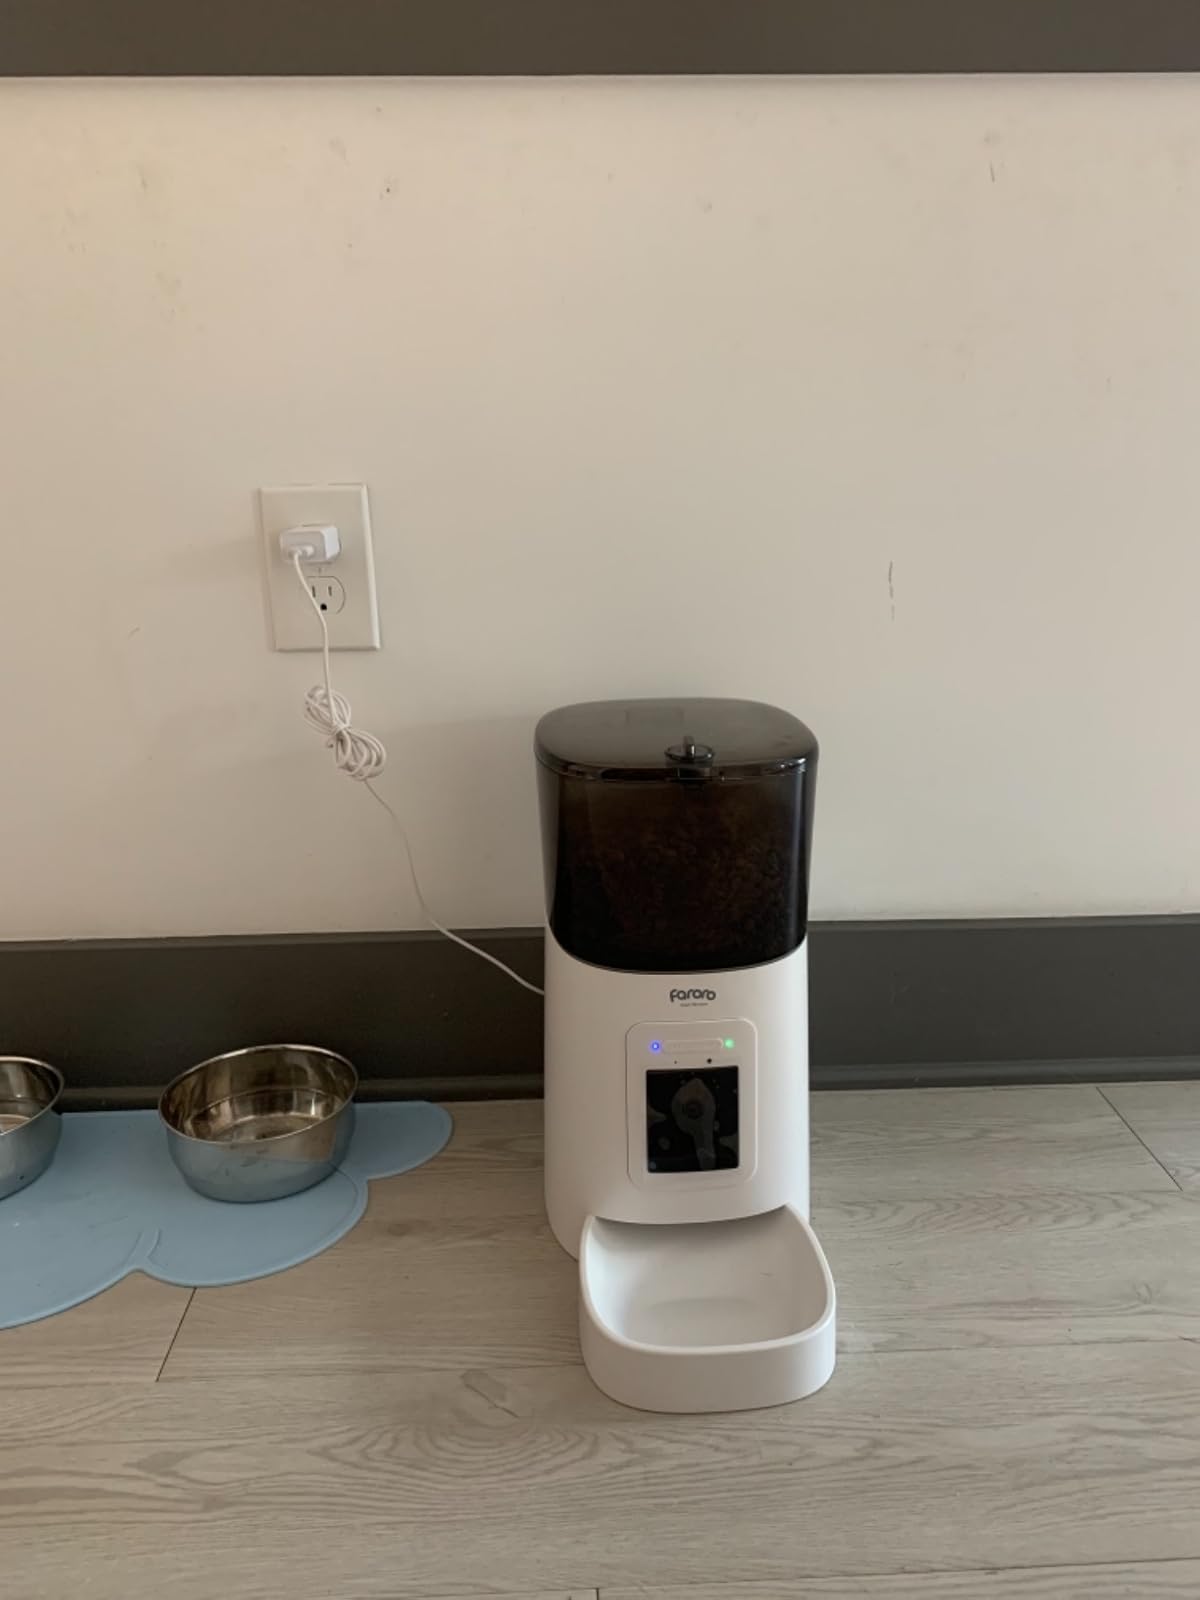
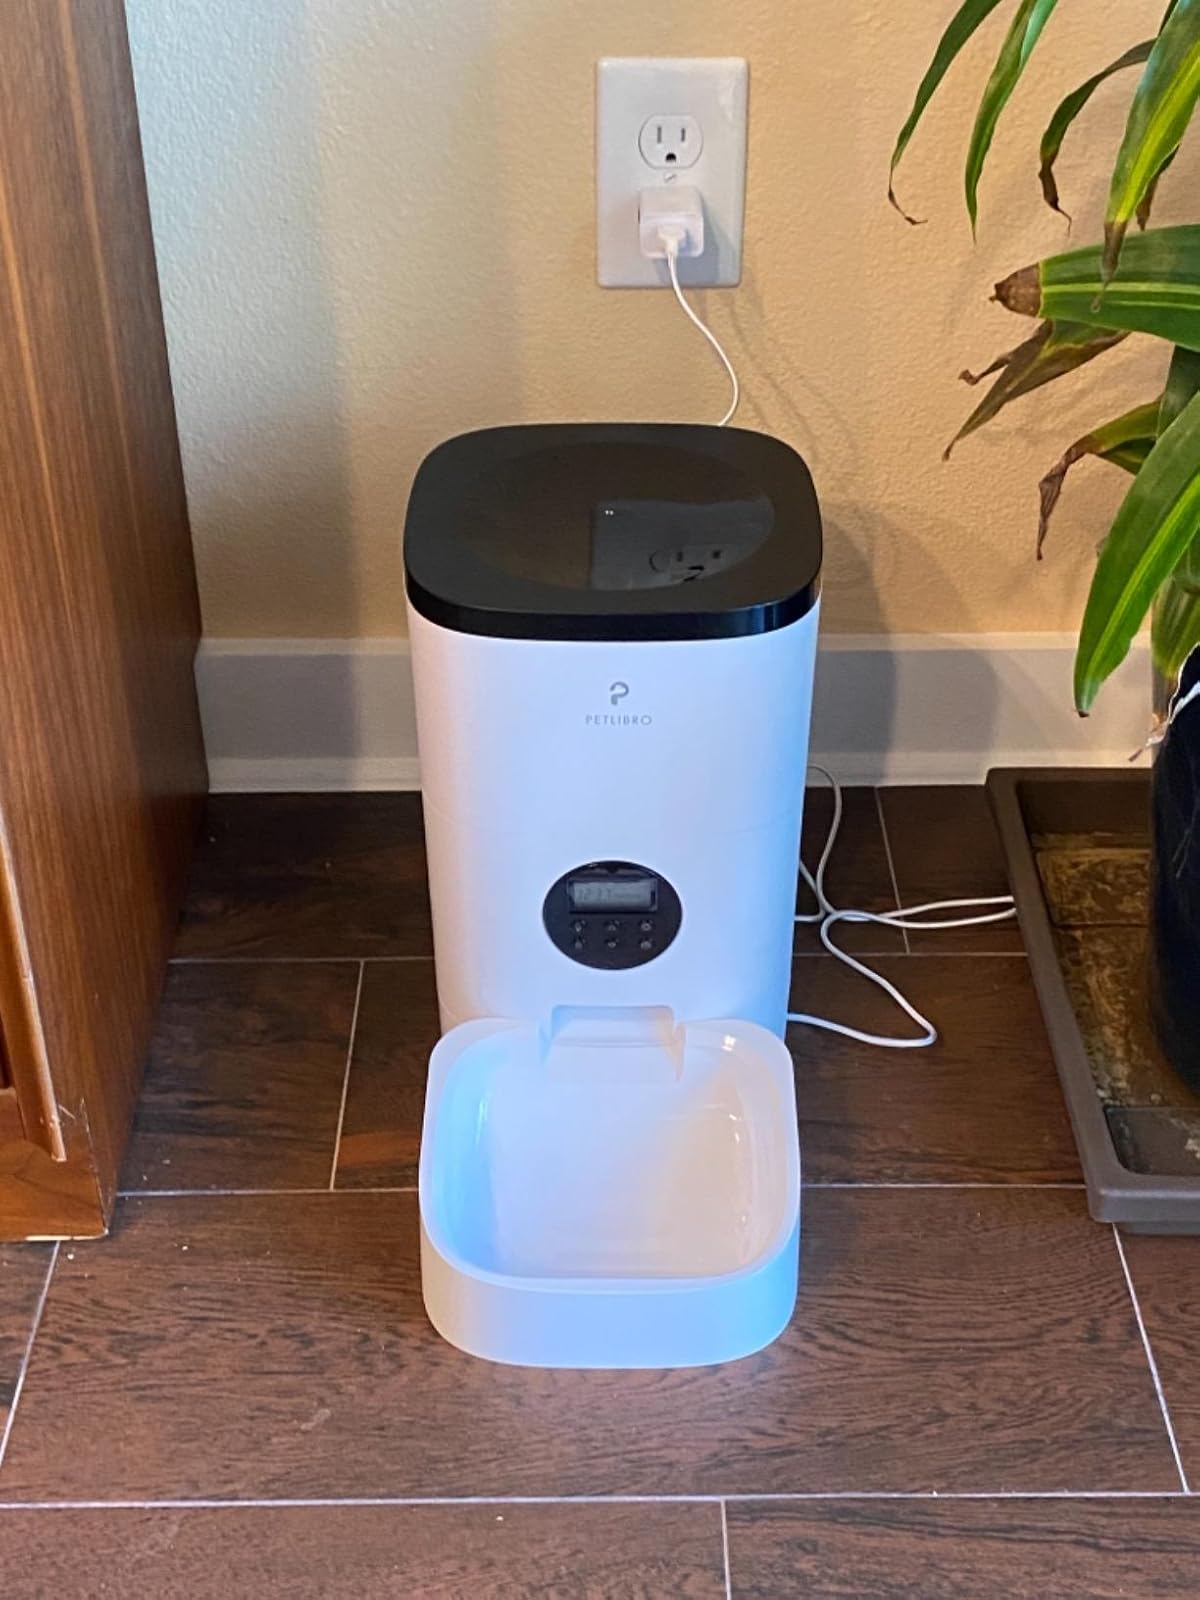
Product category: items_feeder
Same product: no